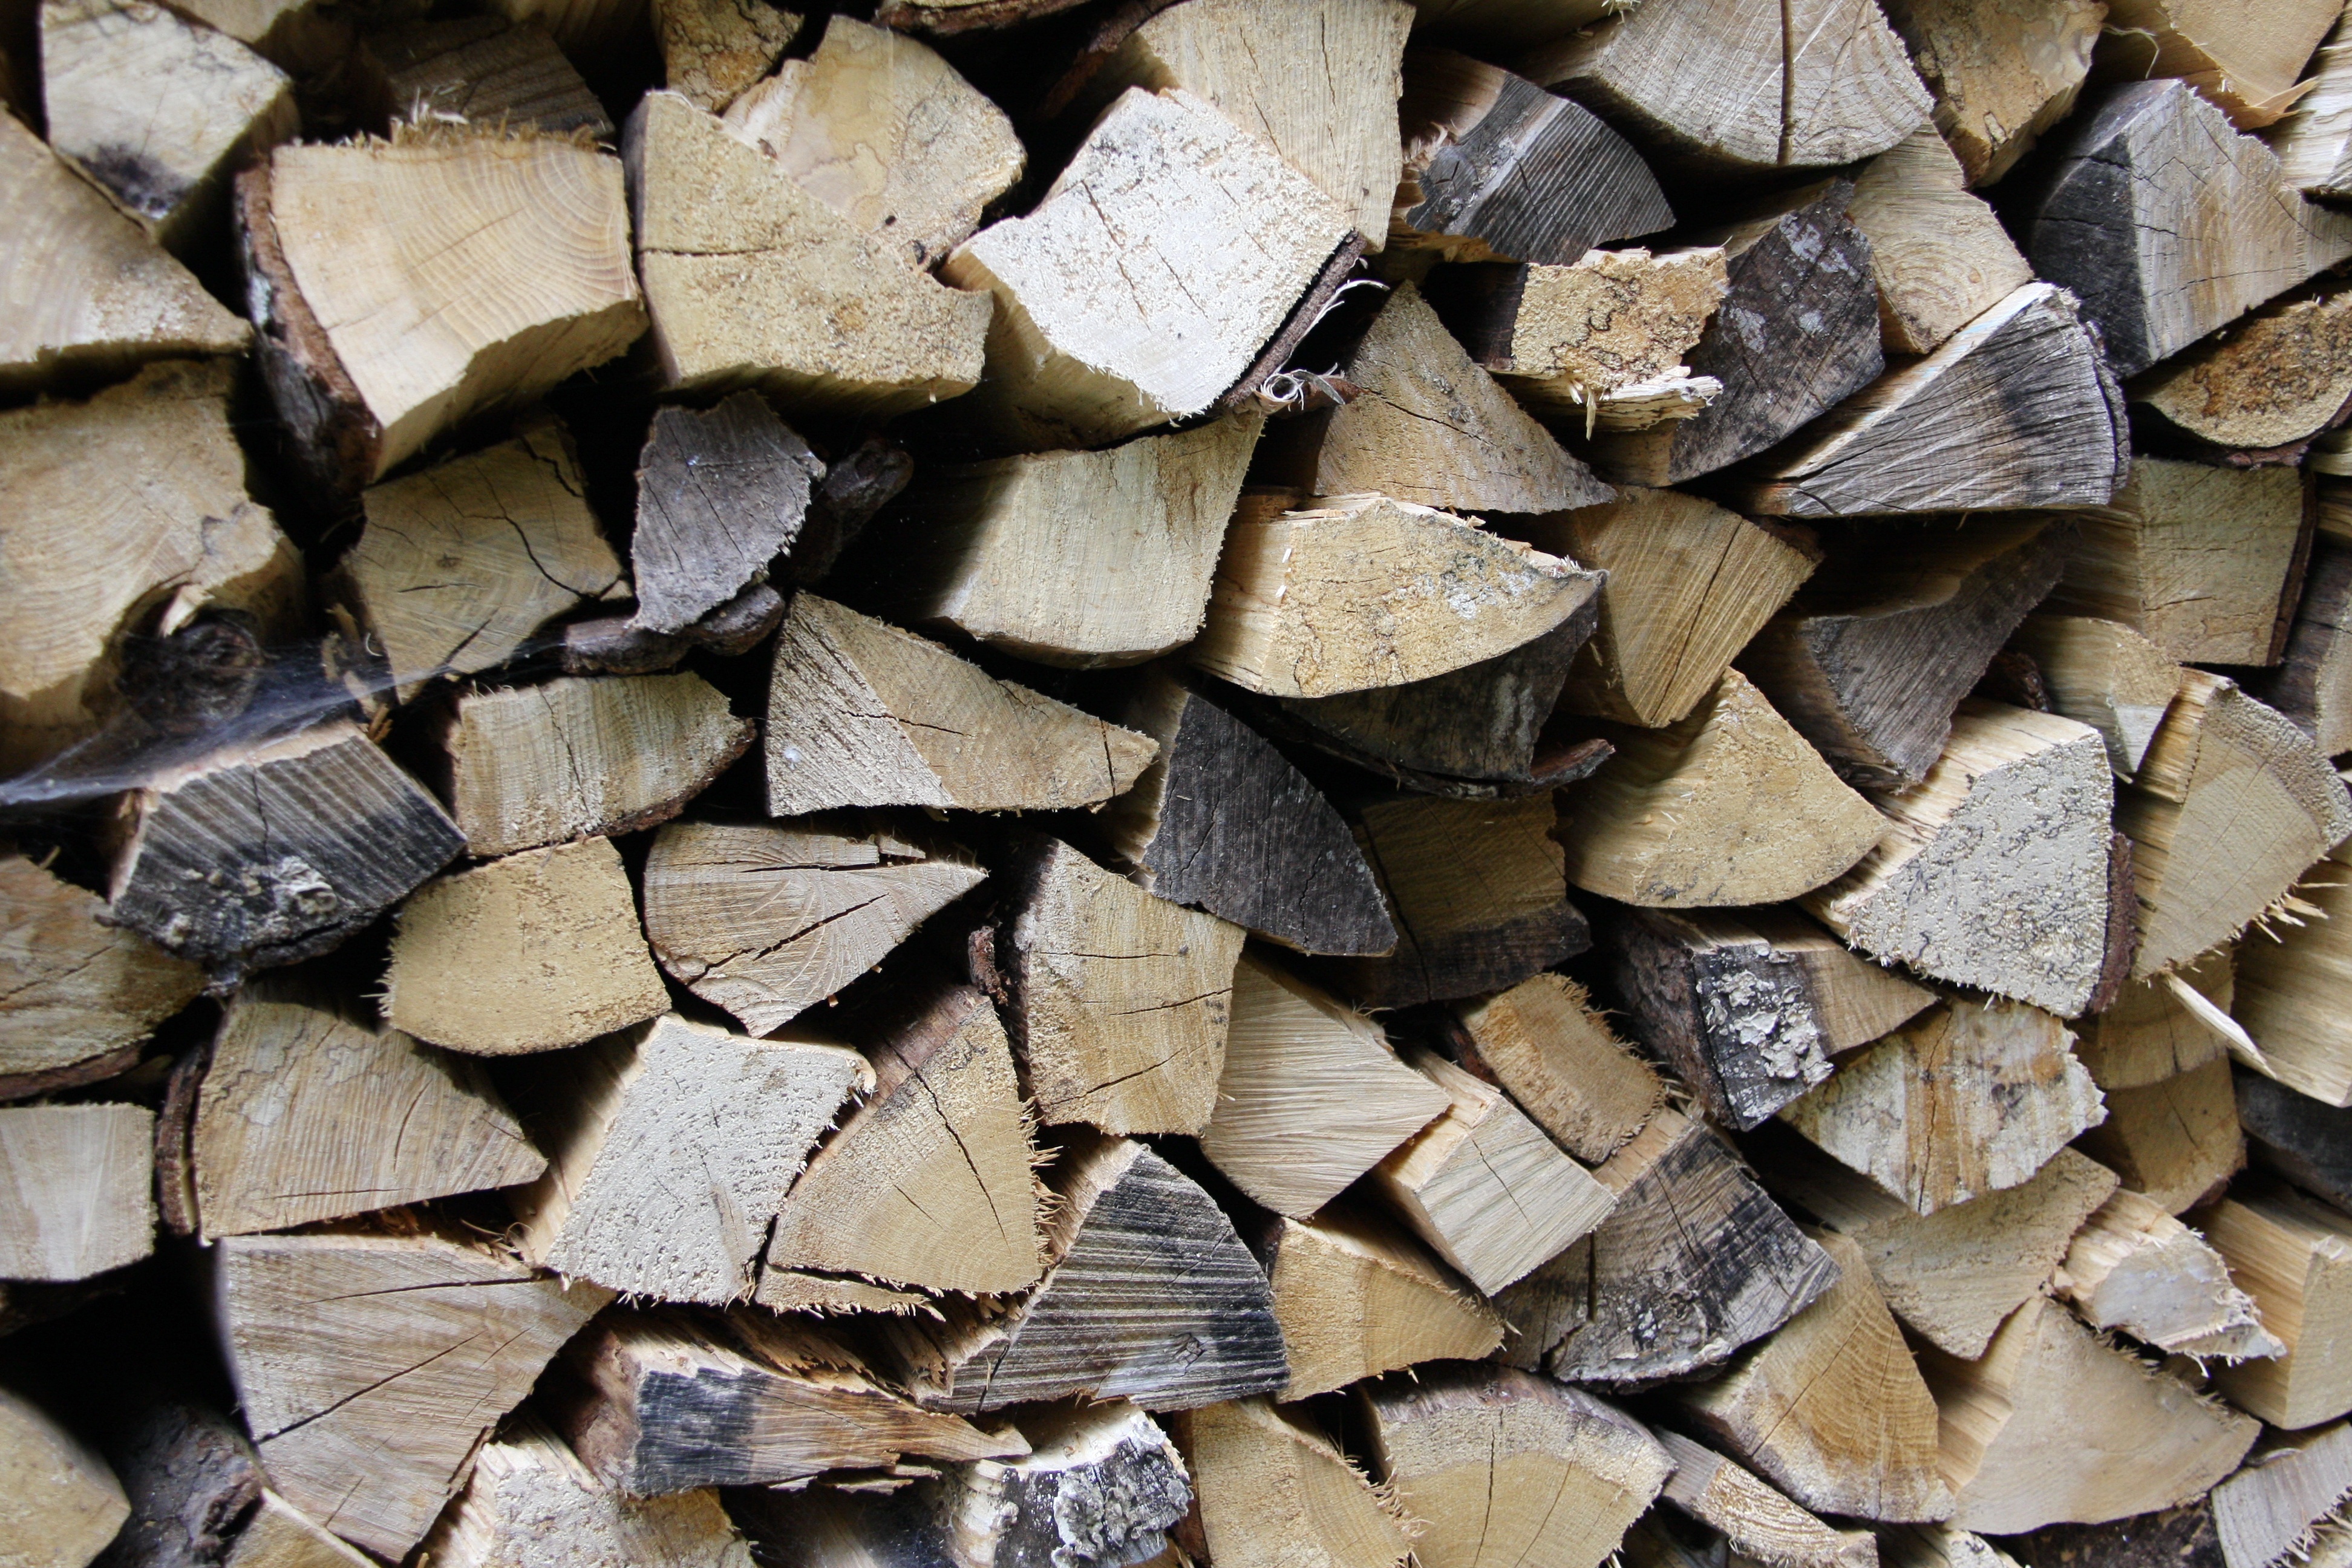
tree, rock, branch, wood, texture, leaf, floor, trunk, wall, pattern, soil, stone wall, firewood, lumber, heat, material, close up, rubble, stacked up, holzstapel, flooring, growing stock